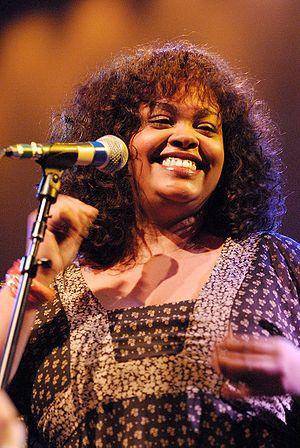
Pourquoi je me suis marié ? est un film américain réalisé par Tyler Perry, sorti en 2007.
Pourquoi je me suis marié aussi ? est un film américain réalisé par Tyler Perry, sorti en 2010. Il fait suite à Pourquoi je me suis marié ?.